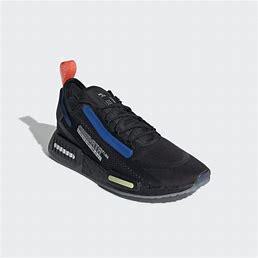
Brand: Adidas
Model: NMD_R1 Spectoo